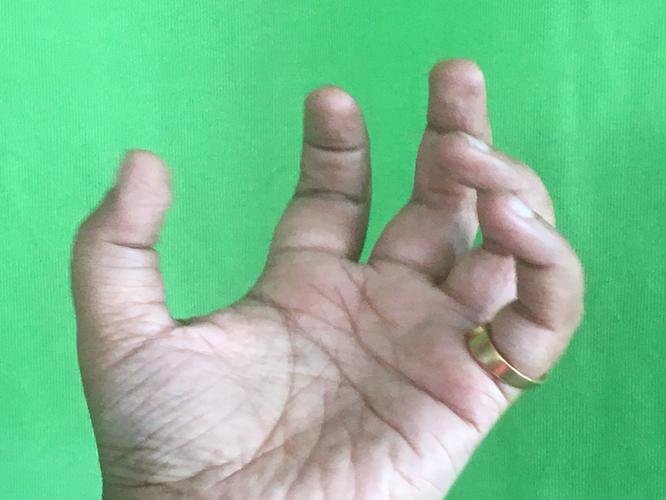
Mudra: Padmakosha
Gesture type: single_hand